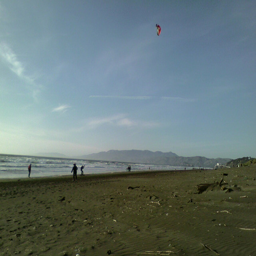
People are flying kites high in the air on the beach.
A kite flies high in the blue sky above several people on a beach.
People standing on a sandy beach flying a kite.
a small group of people standing at the beach while playing with kites
A group of people on a beach flying a kite.